Hungarian–Ottoman War (1521–1526)

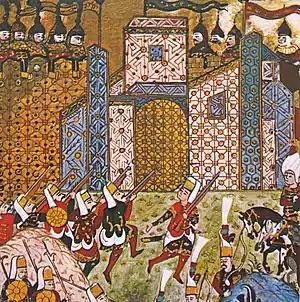
Gun-wielding Ottoman Janissaries and defending Knights of Saint John at the siege of Rhodes, miniature from "Süleymannâme"

In 1522–1524, there were no large-scale military operations, since the Sultan was busy the conquest of Rhodes, and then planned a war with Persia. The Persian Shah Tahmasp I, in turn, tried to conclude a military alliance with Charles V and Hungary, but due to the long distances, such an alliance could not bring much benefit. In 1522, Turkish attacks continued on Transylvania, Croatia and Slavonia. Unable to organize the defense of all these territories, the Hungarian king transferred the protection of Croatia to the Austrian Archduke Ferdinand of Habsburg. Voivode of Transylvania John Zápolya invaded Wallachia several times to support Radu of Afumați against the Turks. The Wallachian ruler informed the Hungarians about the Ottoman plans; it was assumed that in the event of a new Turkish campaign against Hungary, the Wallachians, together with Zapolyai, would strike the flank and rear of the Ottomans, but by 1526, Radu of Afumați was forced to submit to Istanbul.